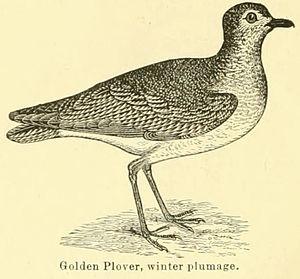
Îles à la dérive est le premier paru, en 1970, des ouvrages posthumes d'Ernest Hemingway